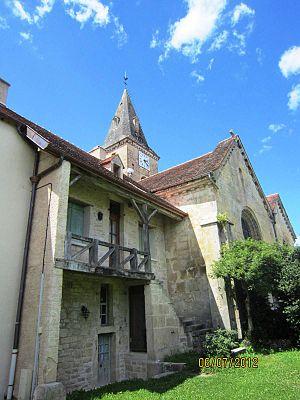
Eglise et façade de la commanderie de Bure-les-Templiers (Côte-d'Or)
Bure-les-Templiers est une commune française située dans le canton de Châtillon-sur-Seine du département de la Côte-d'Or en région Bourgogne-Franche-Comté.
La commanderie de Bure, fondée entre 1120 et 1133, constitue la première commanderie templière de Bourgogne avant de devenir une commanderie hospitalière.